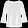
Label: Pullover